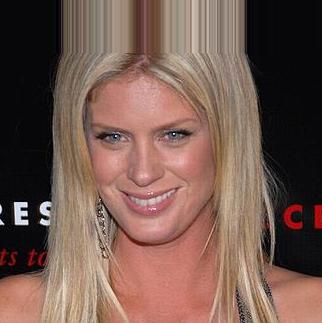
Age: 38